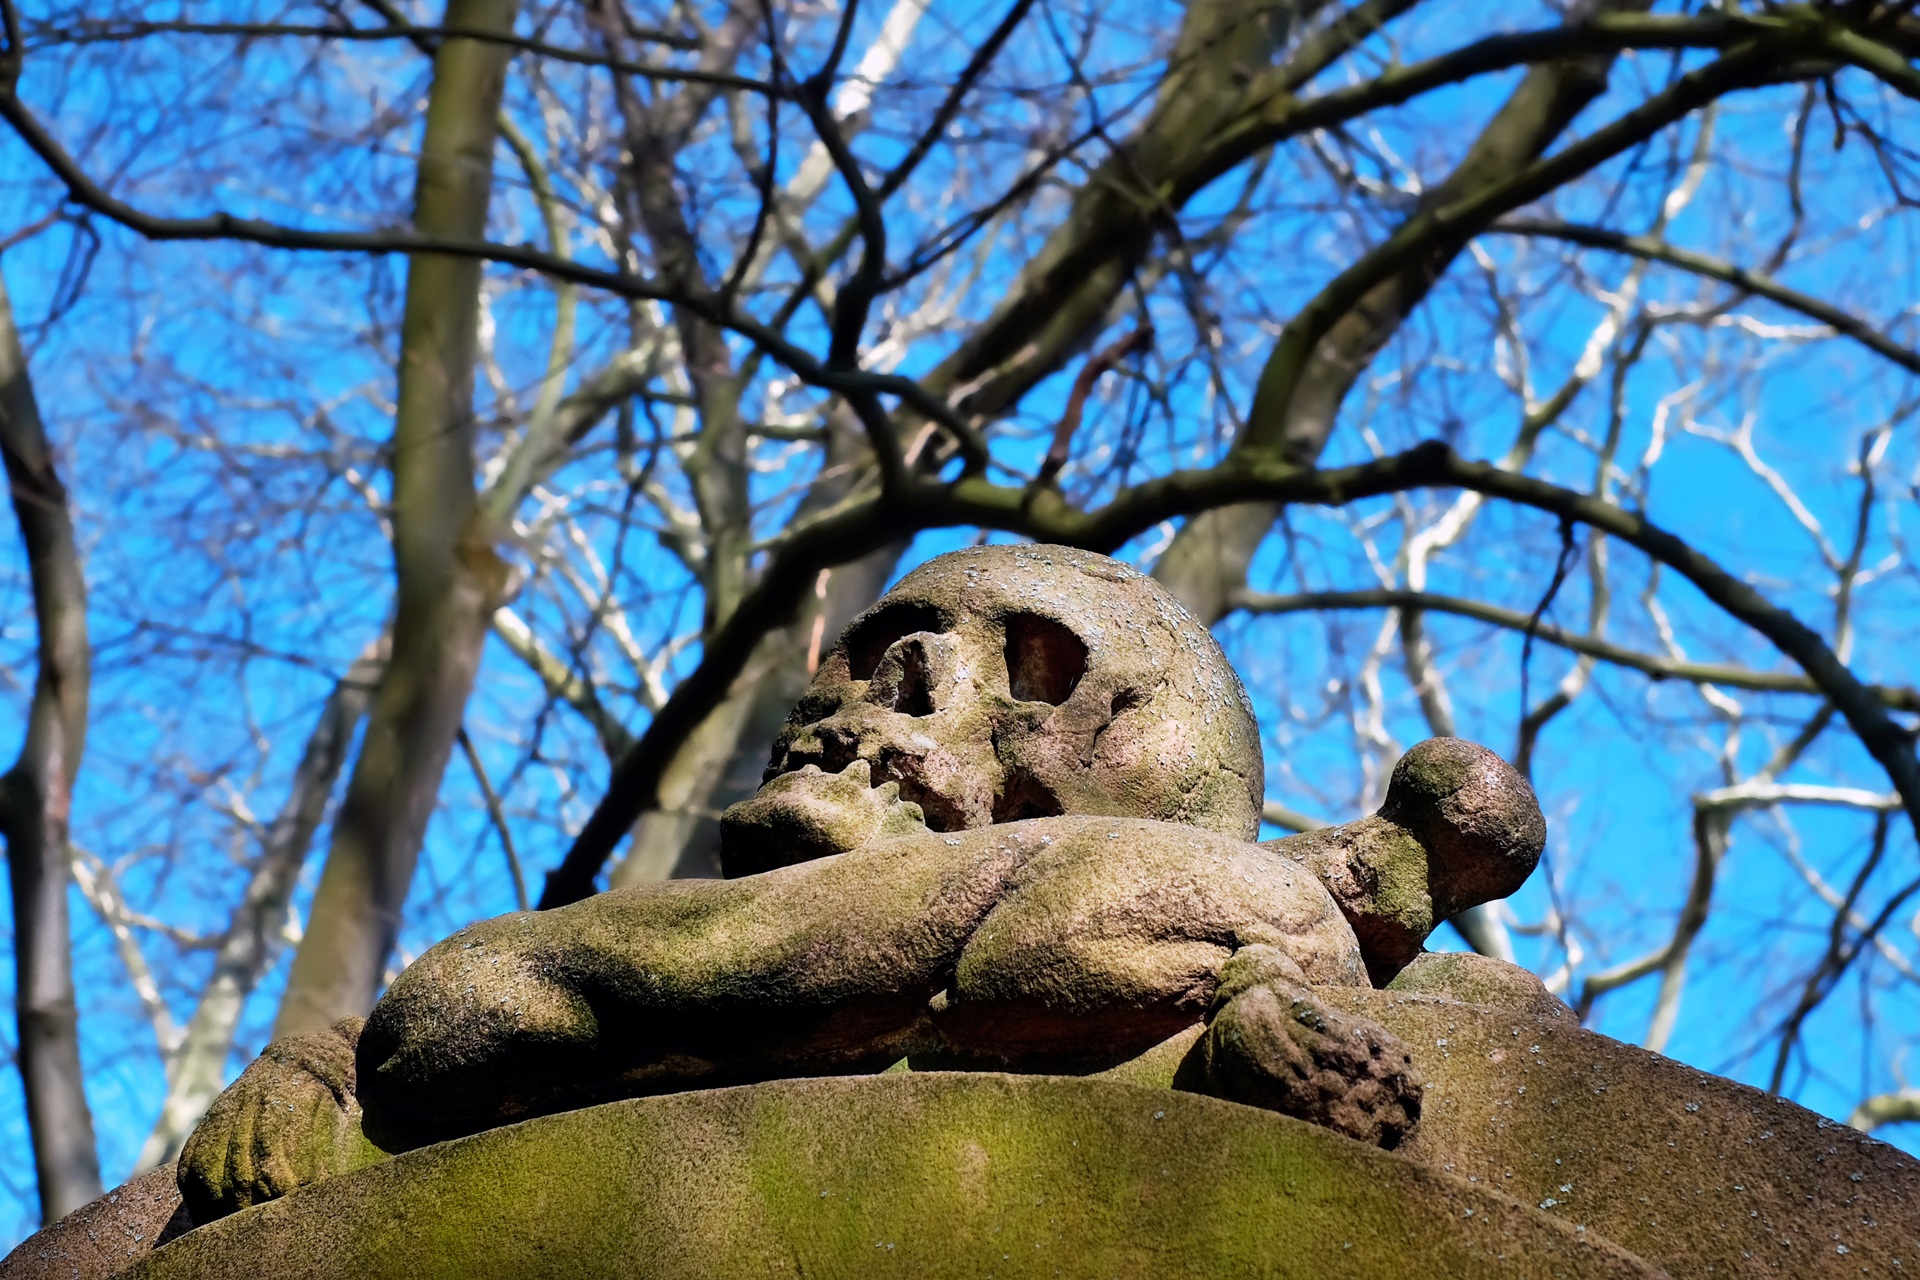
tree, branch, stone, monument, statue, cemetery, skull, fauna, artwork, sculpture, weird, skull and crossbones